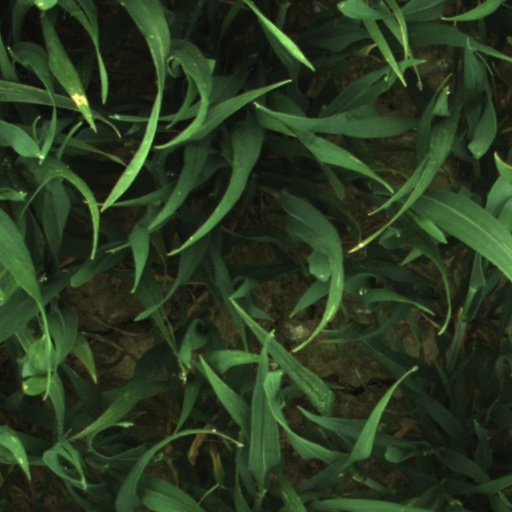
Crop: wheat